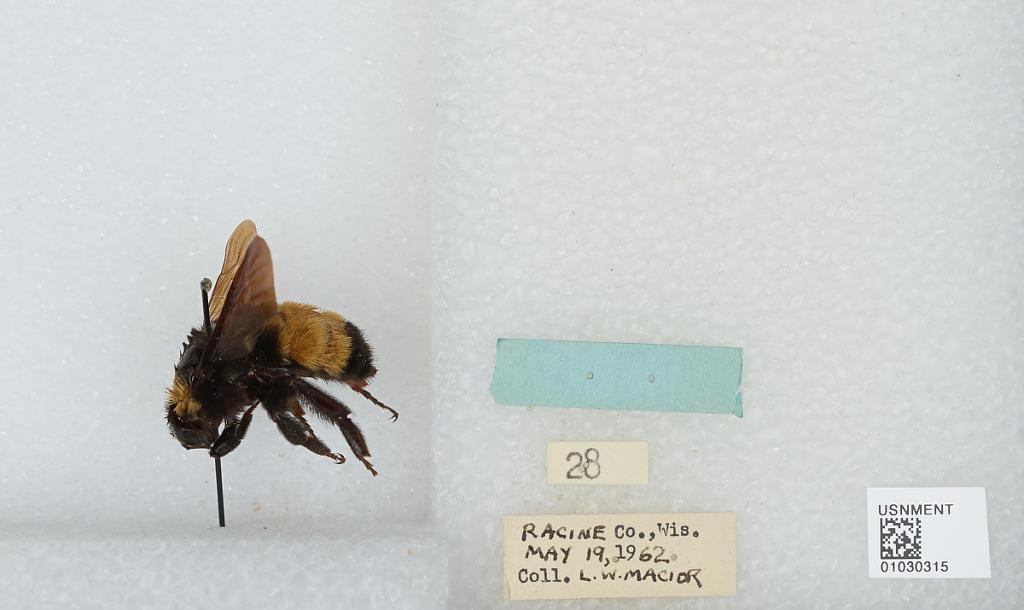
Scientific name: Bombus (Fervidobombus) pensylvanicus pensylvanicus (De Geer)
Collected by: L. Macior
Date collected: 1962-5-19
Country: United States
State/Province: Wisconsin
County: Racine
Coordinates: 42.78, -87.76